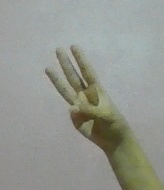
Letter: thaa